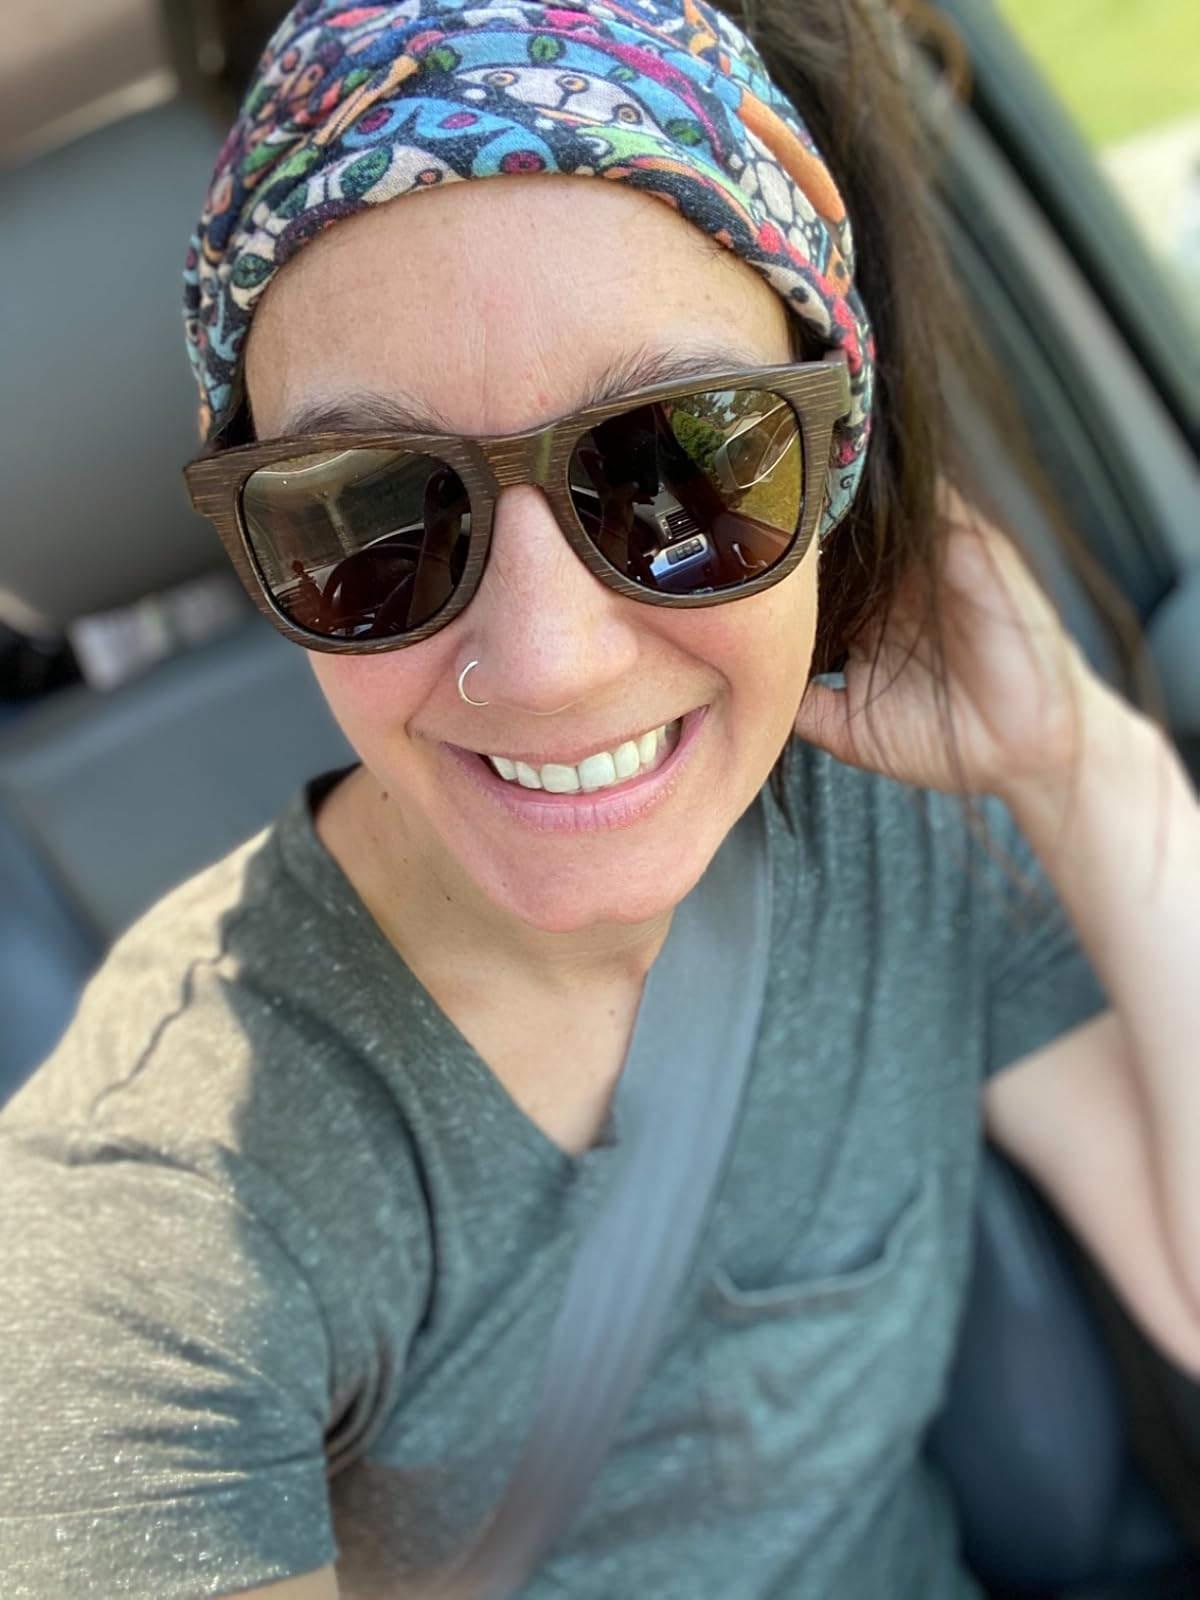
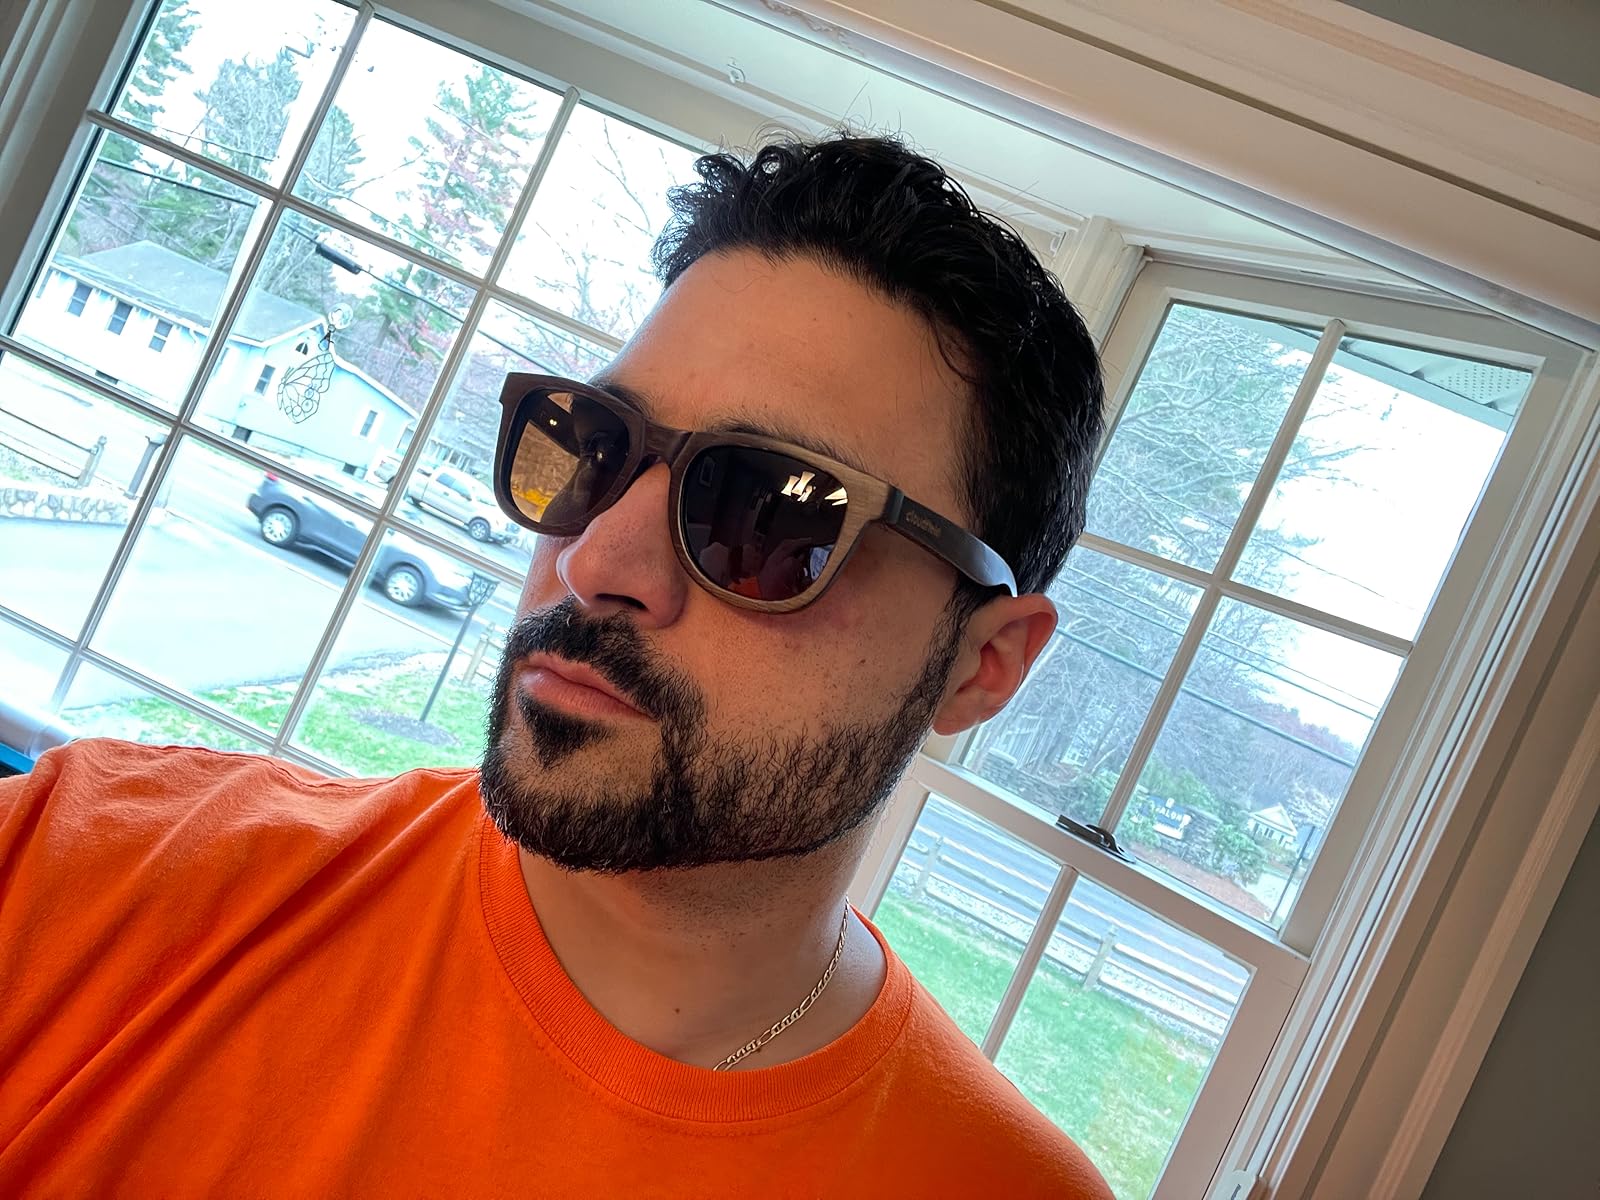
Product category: accessories_sunglasses
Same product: yes